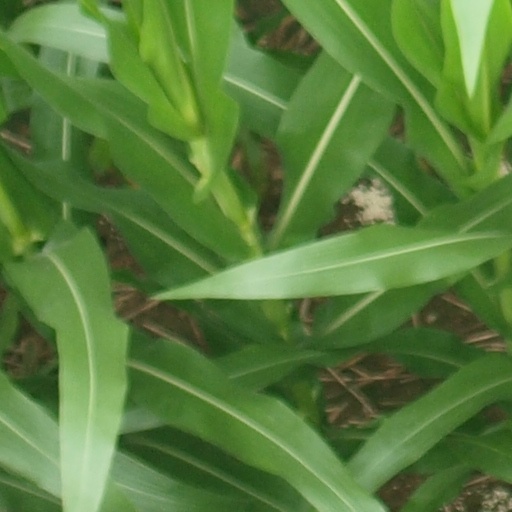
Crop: maize; corn